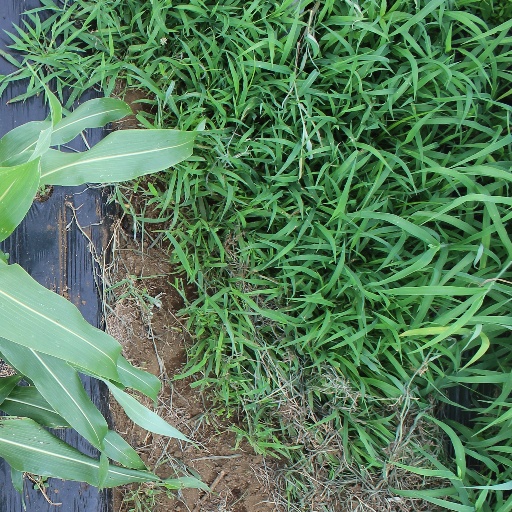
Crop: sorghum